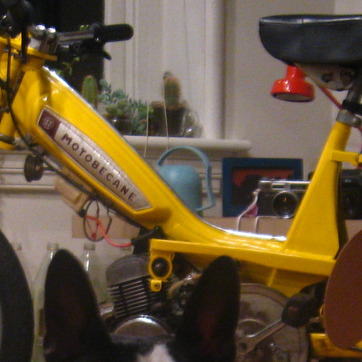
Material: plastic